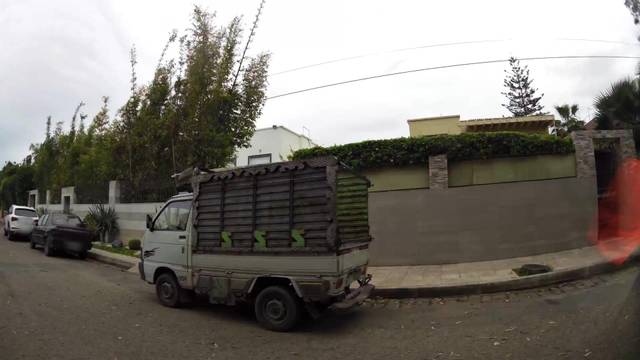
Region: Morocco
Coordinates: 33.564, -7.618